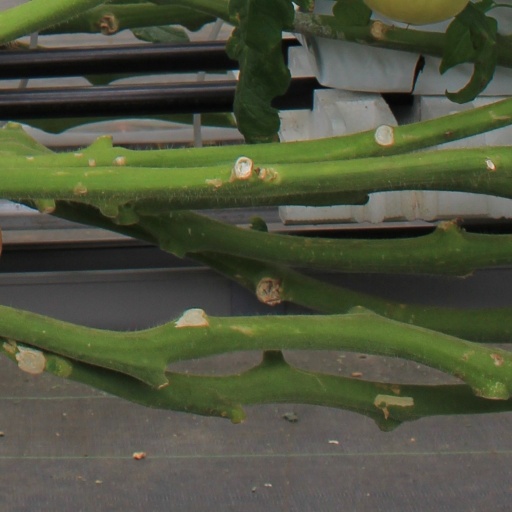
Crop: tomato